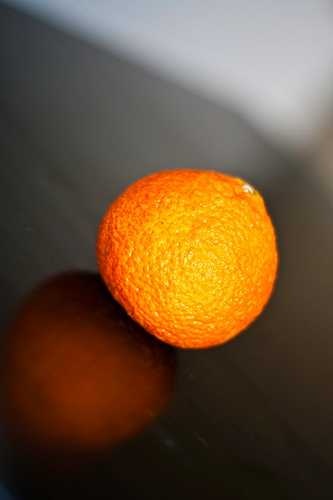
Label: Orange